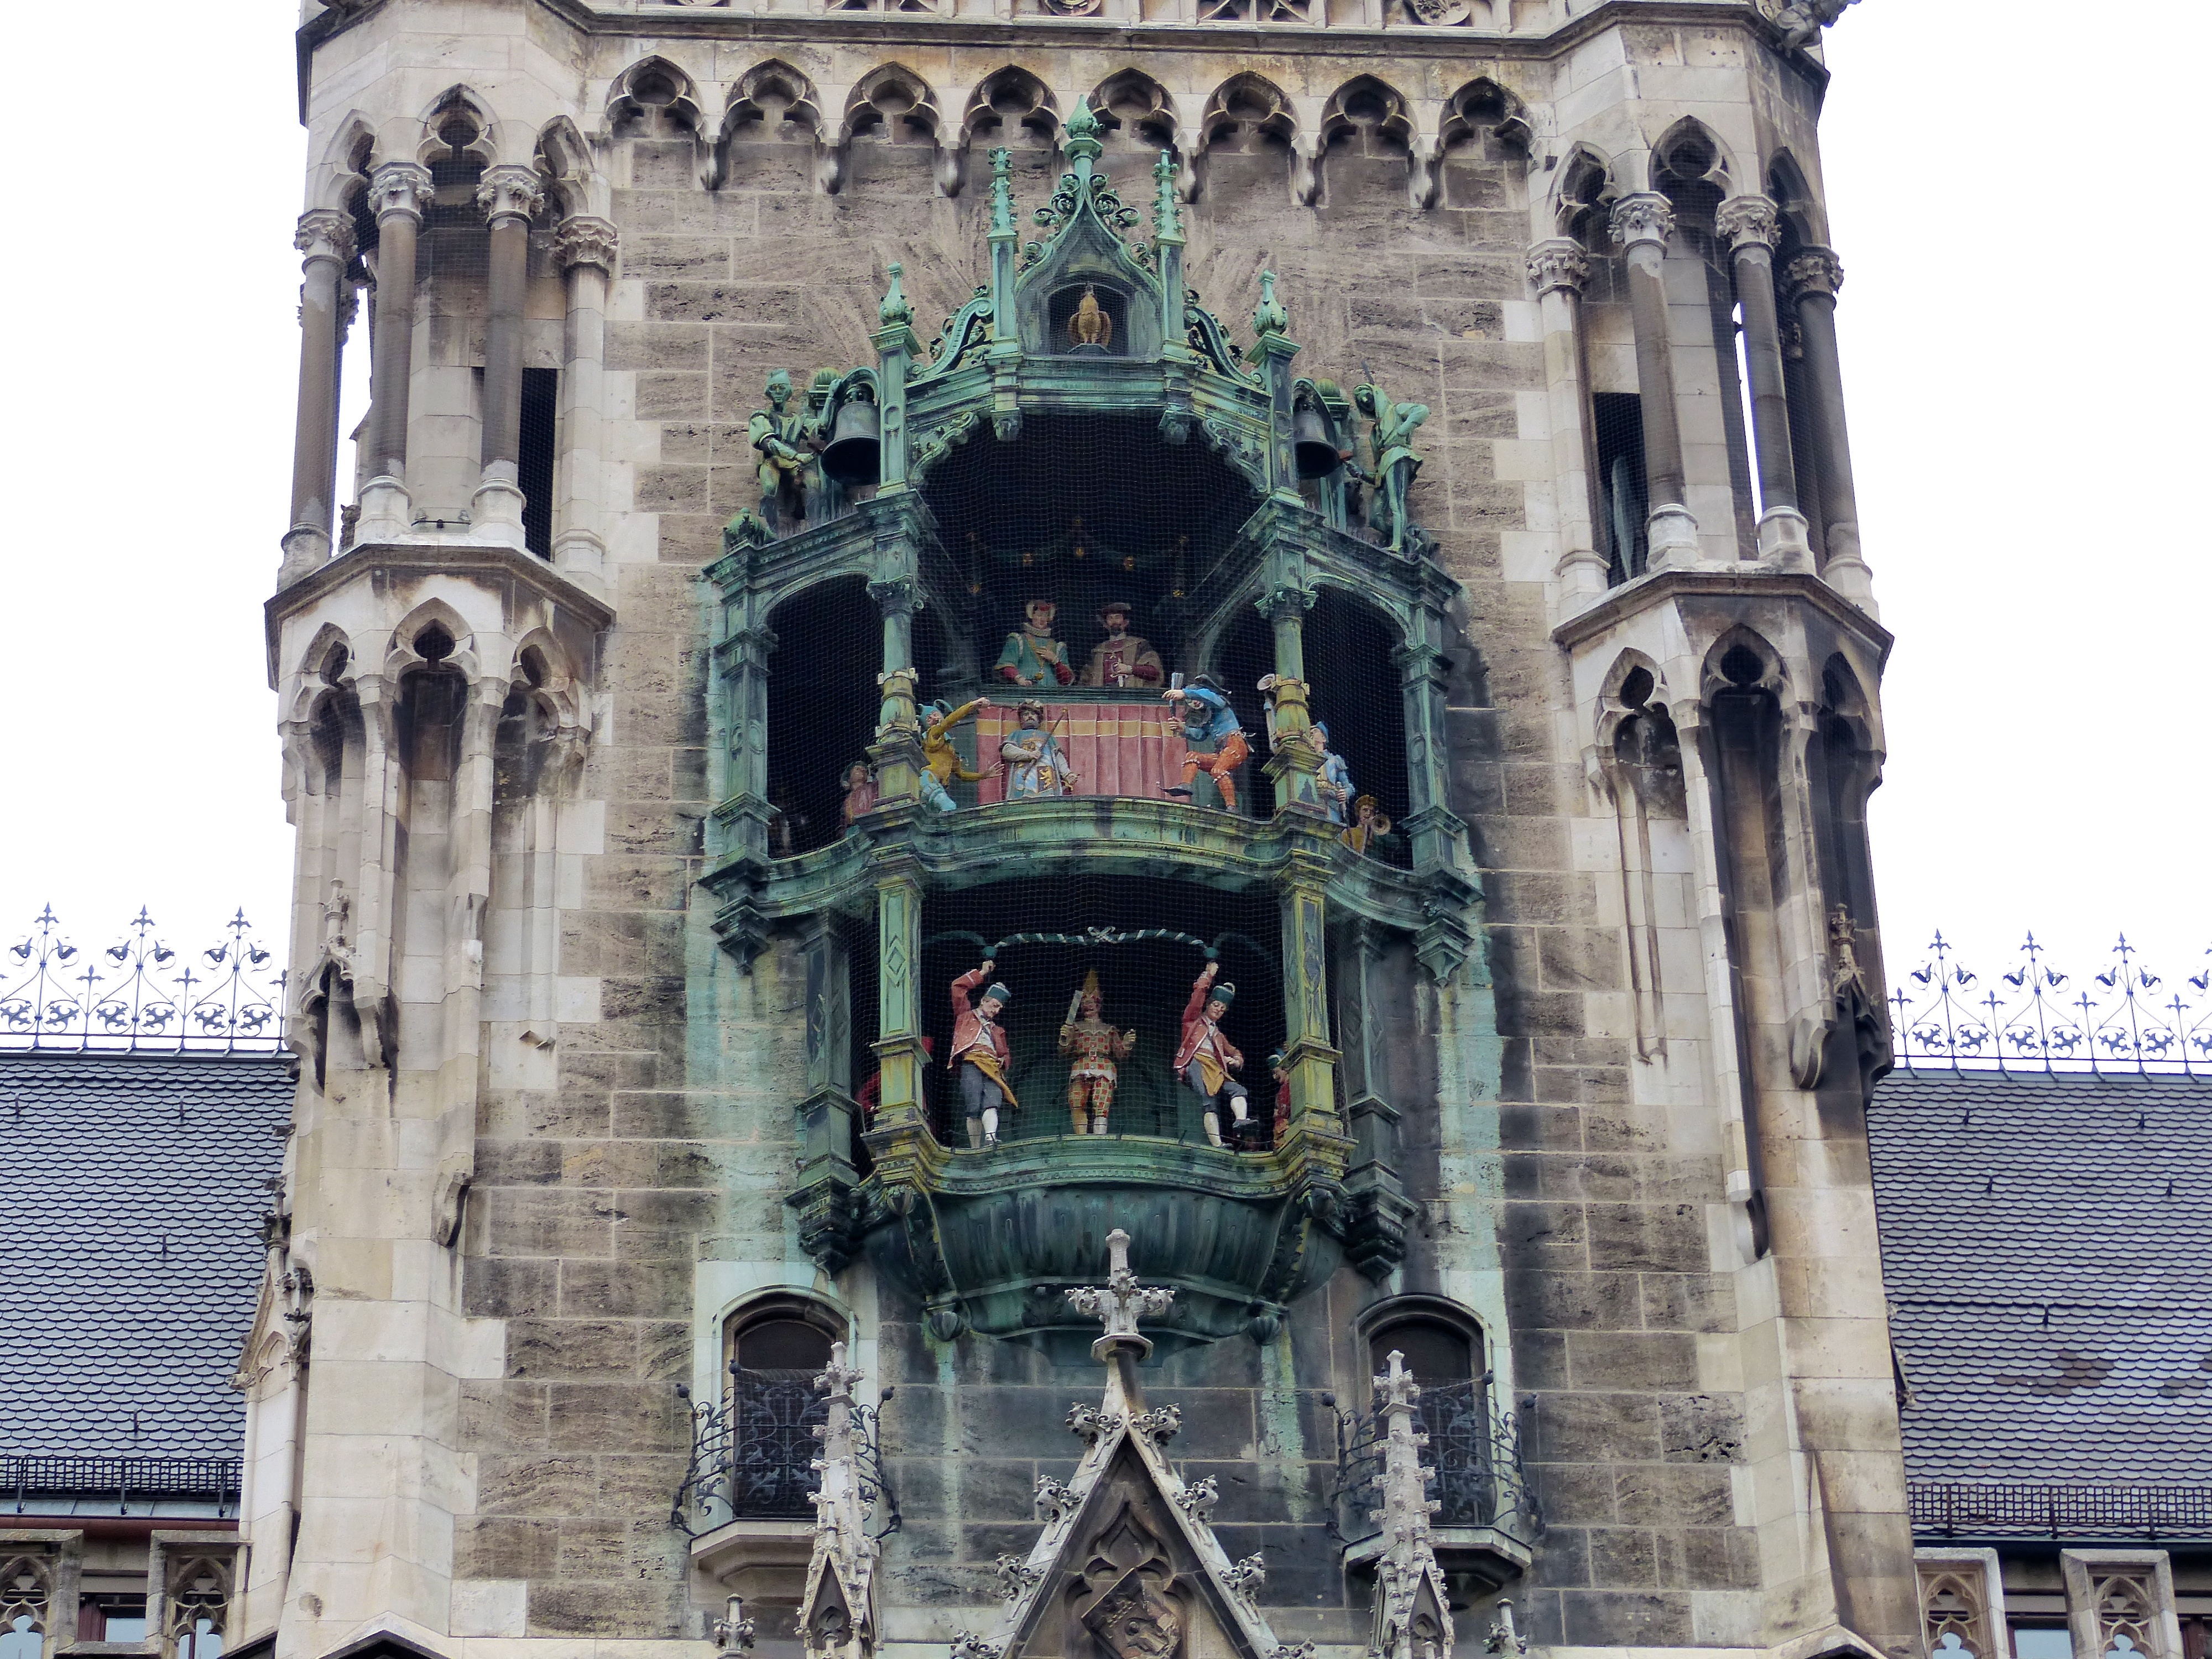
architecture, building, travel, europe, landmark, facade, church, cathedral, place of worship, germany, bavaria, basilica, rathaus, munich, marienplatz, glockenspiel, gothic architecture